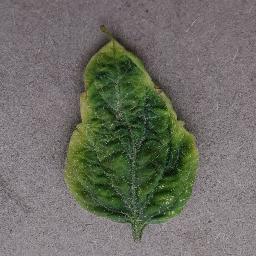
Label: Tomato___Tomato_Yellow_Leaf_Curl_Virus